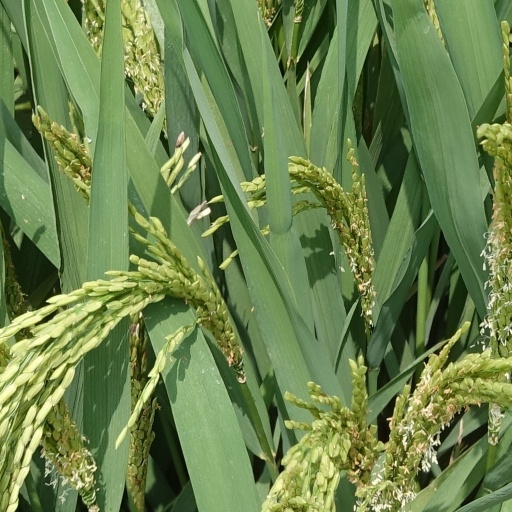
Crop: rice